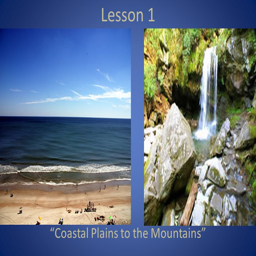
geographical feature category to the mountains